William Boulton (engineer)

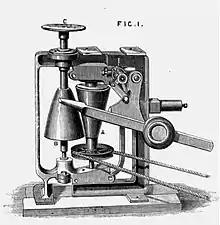
Boulton Variable Speed Potters Wheel

William Boulton created William Boulton Ltd in 1852, and decided to focus his engineering talents on the mechanisation of the pottery industry which was still using methods that had remained unchanged for generations. Production of his new machinery for the pottery industry was based at the company's Providence Foundry in Burslem.